Double Pyramid

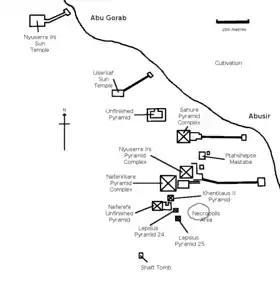
Location of Lepsius XXV in the necropolis of Abusir

On his , the German archaeologist Karl Richard Lepsius located a small pyramid structure and included it in his list of pyramids as number XXV (25). Ludwig Borchardt classified it as a double mastaba in his research 60 years later, but he did not examine it any more closely.